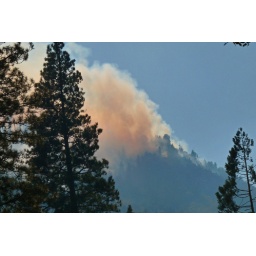
A forest fire along our road in Kings Canyon